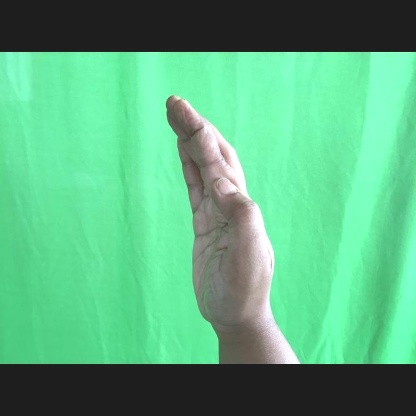
Mudra: Sarpasirsha